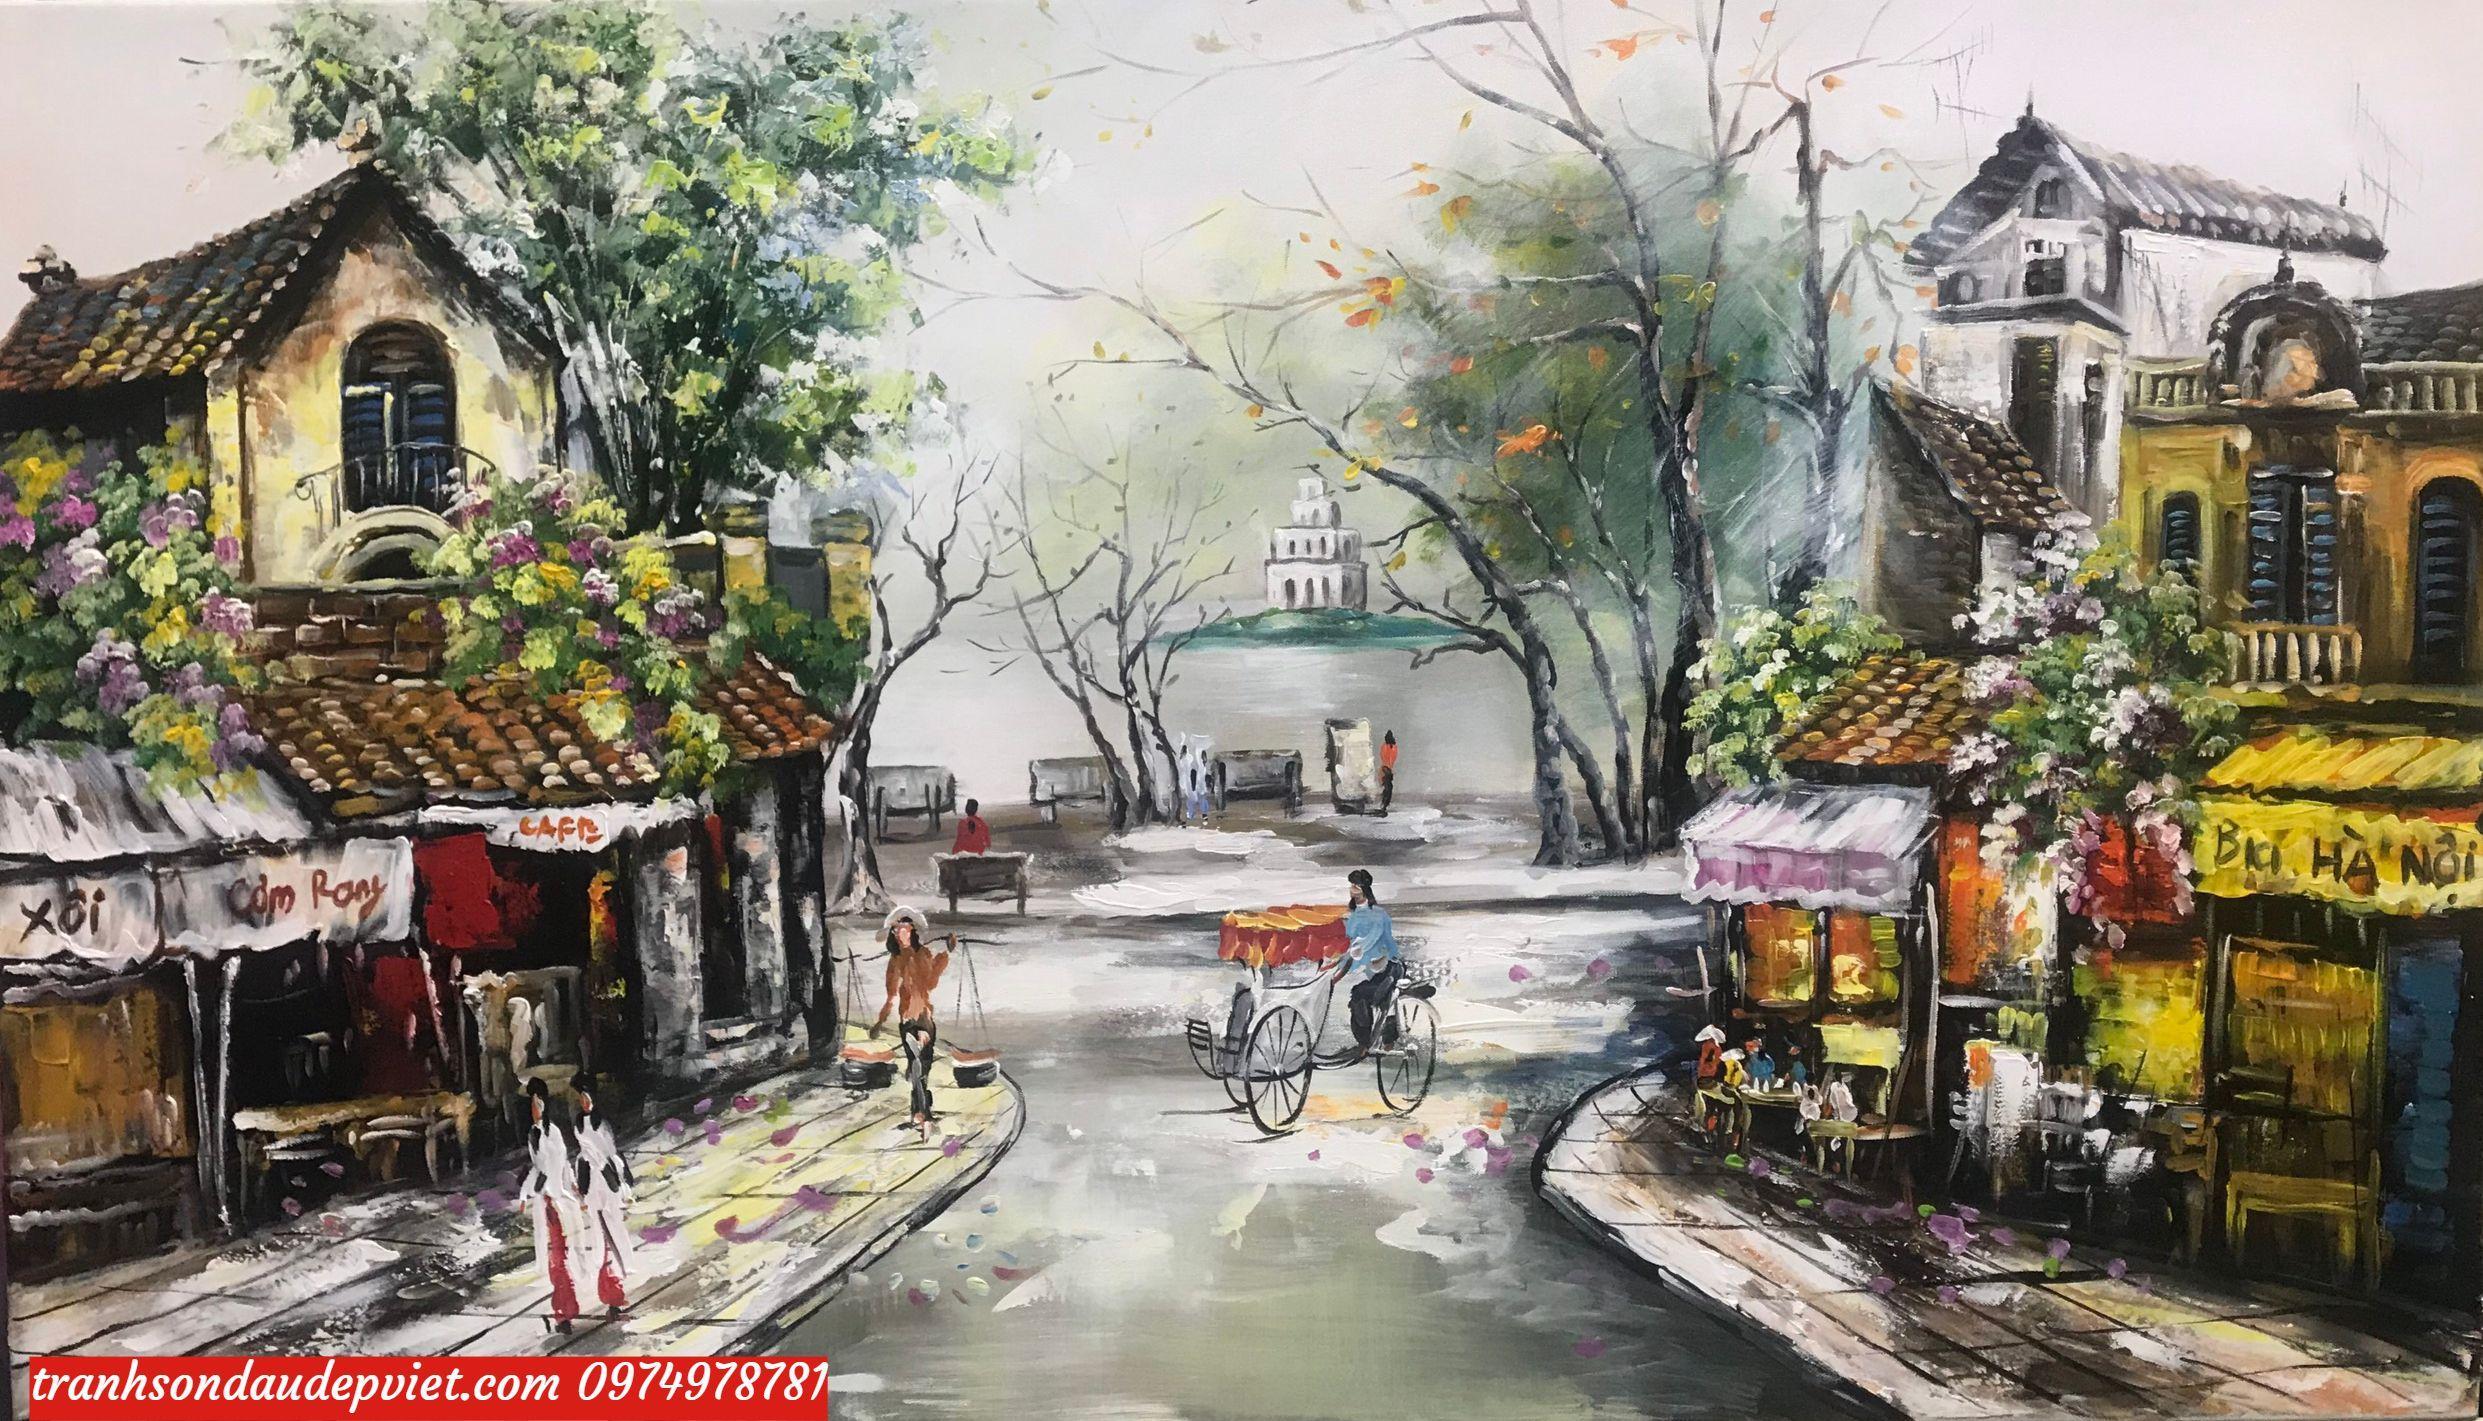
phía xa xa của bức tranh có một ngọn tháp nằm giữa lòng hồ